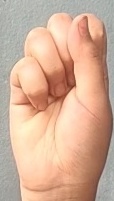
ASL sign: S